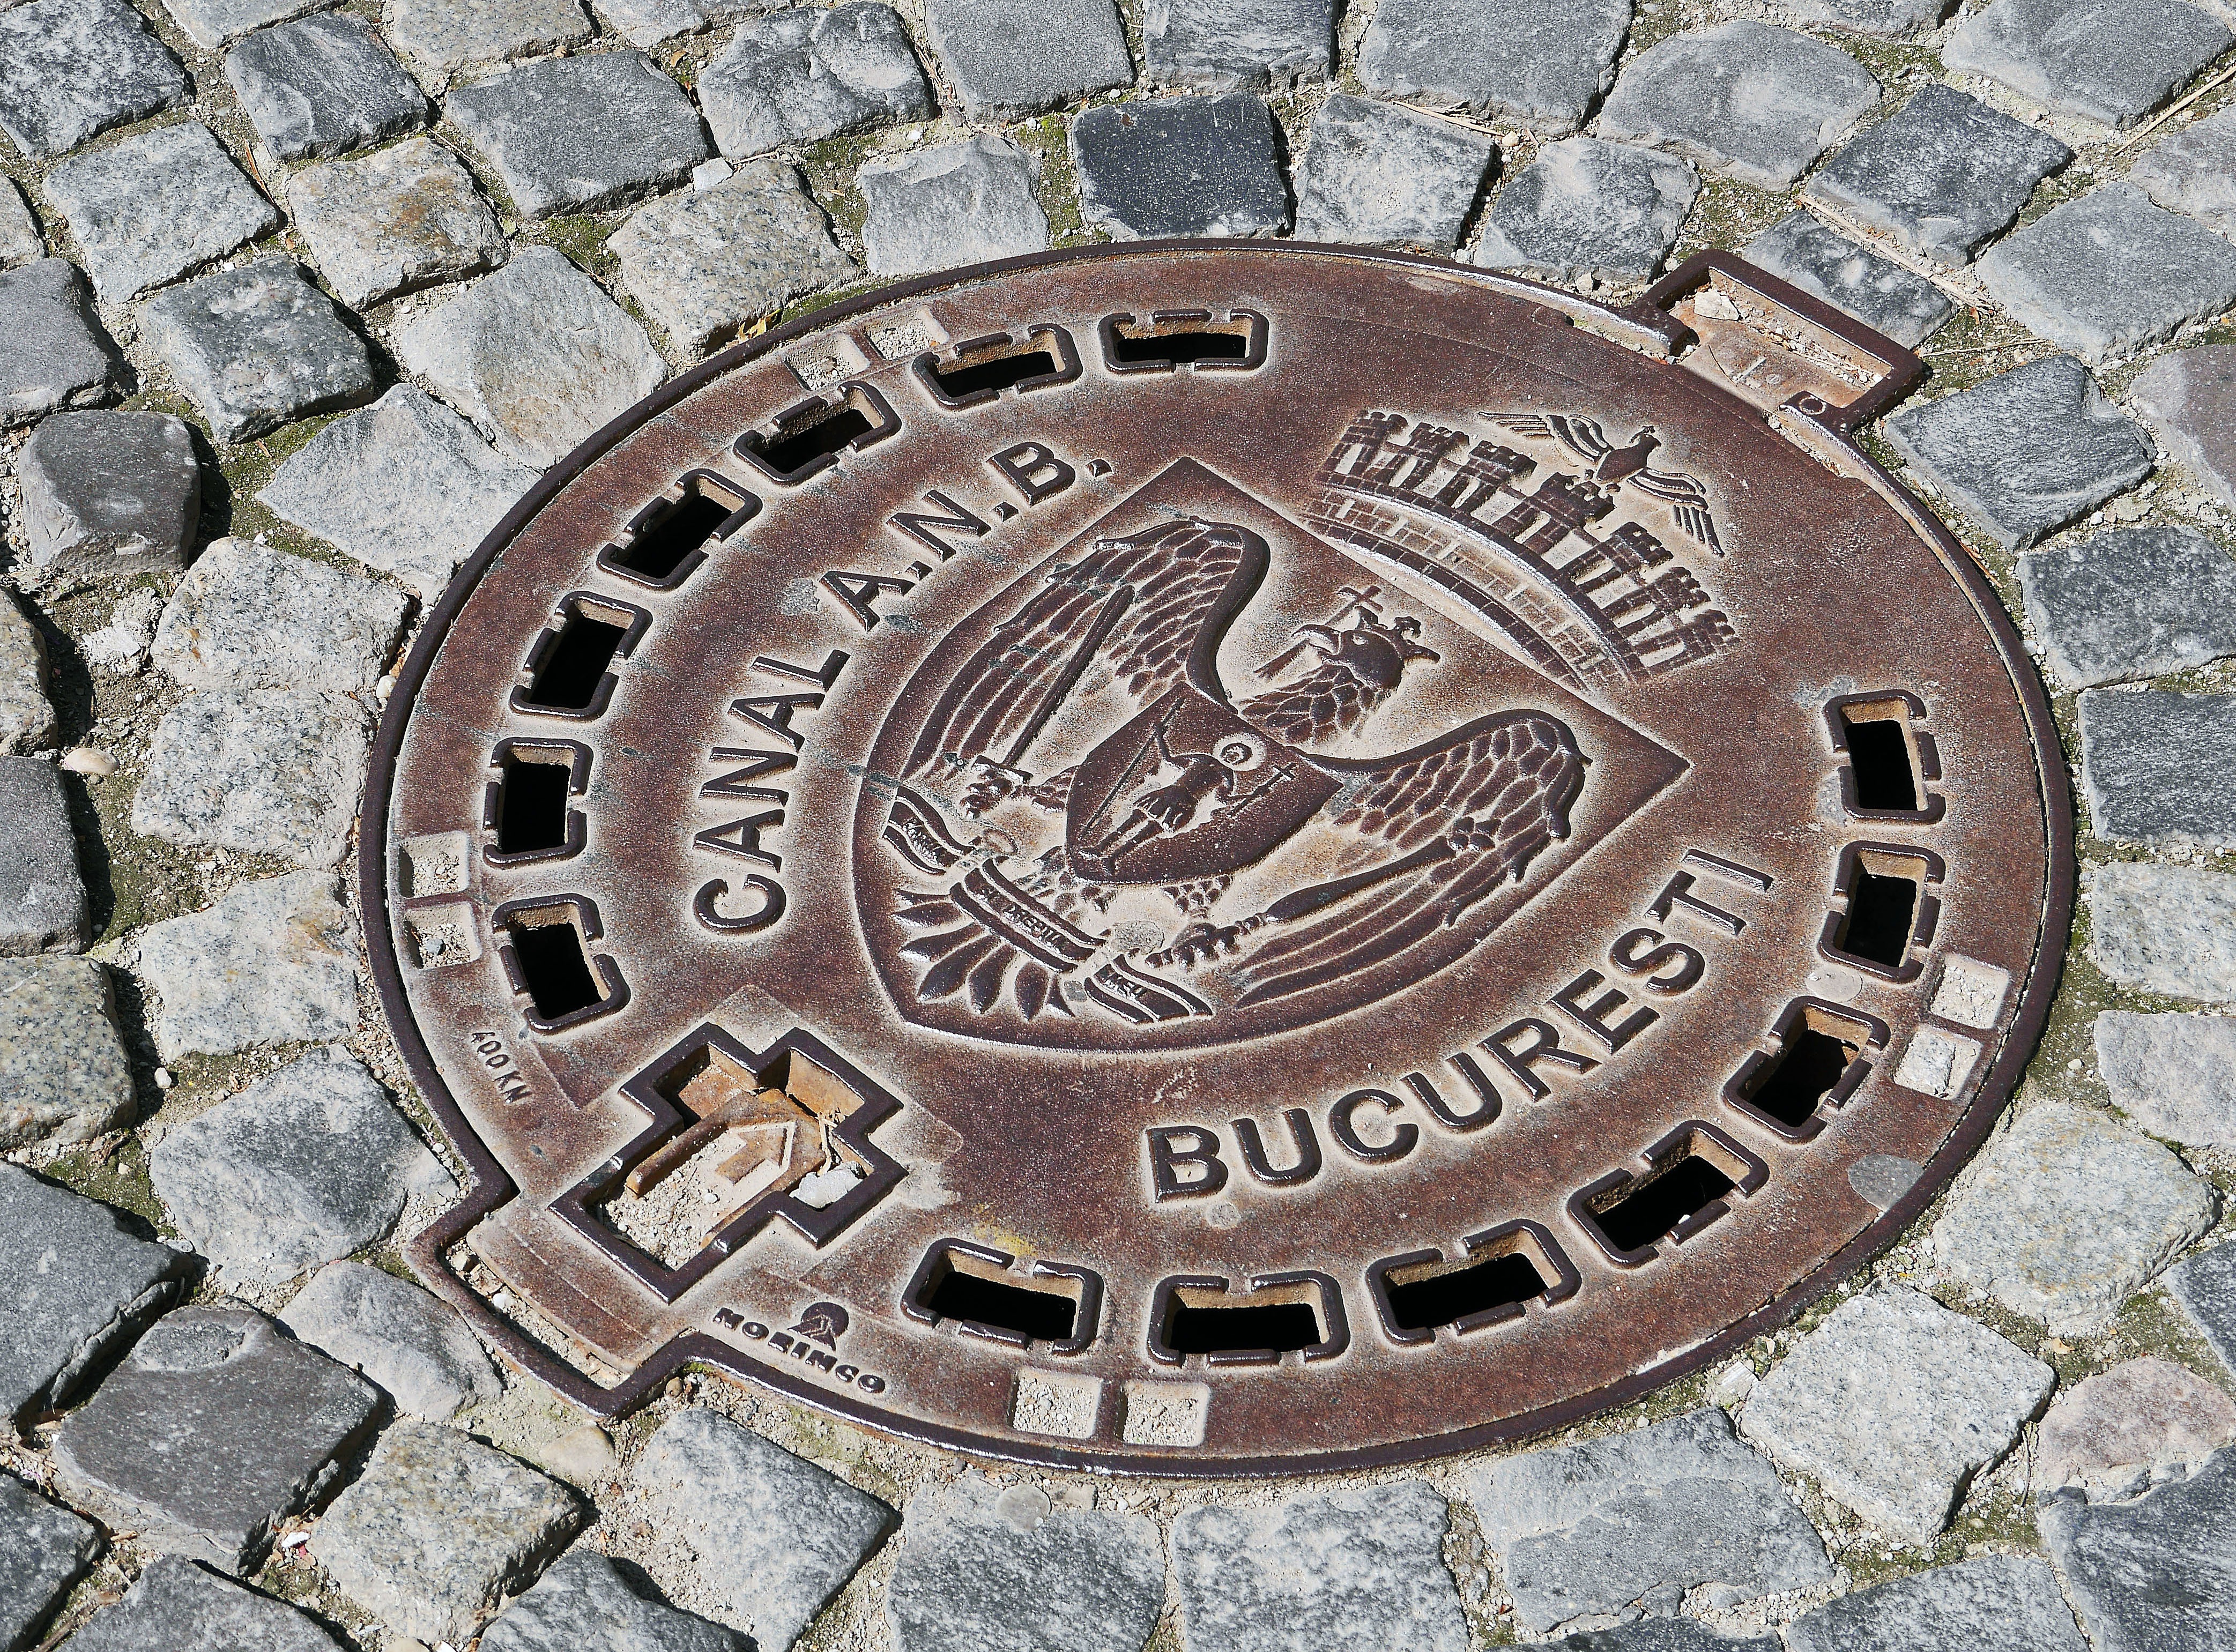
cobblestone, brick, old town, capital, art, manhole, channel, cast iron, carving, romania, bucharest, coat of arms, archaeological site, small patch, road surface, manhole cover, ancient history, gullideckel, costly, gulli, outdoor structure